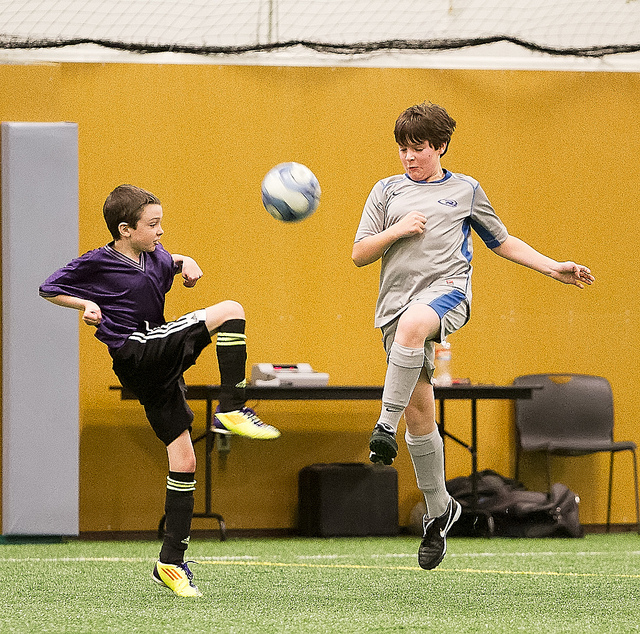
hai cậu bé đang đá về phía một quả bóng đá